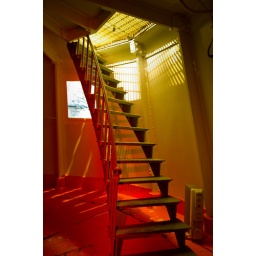
directly under the lighthouse chamber. to get the stairs red, i used the red from my headlamp and lightpainted the rails.